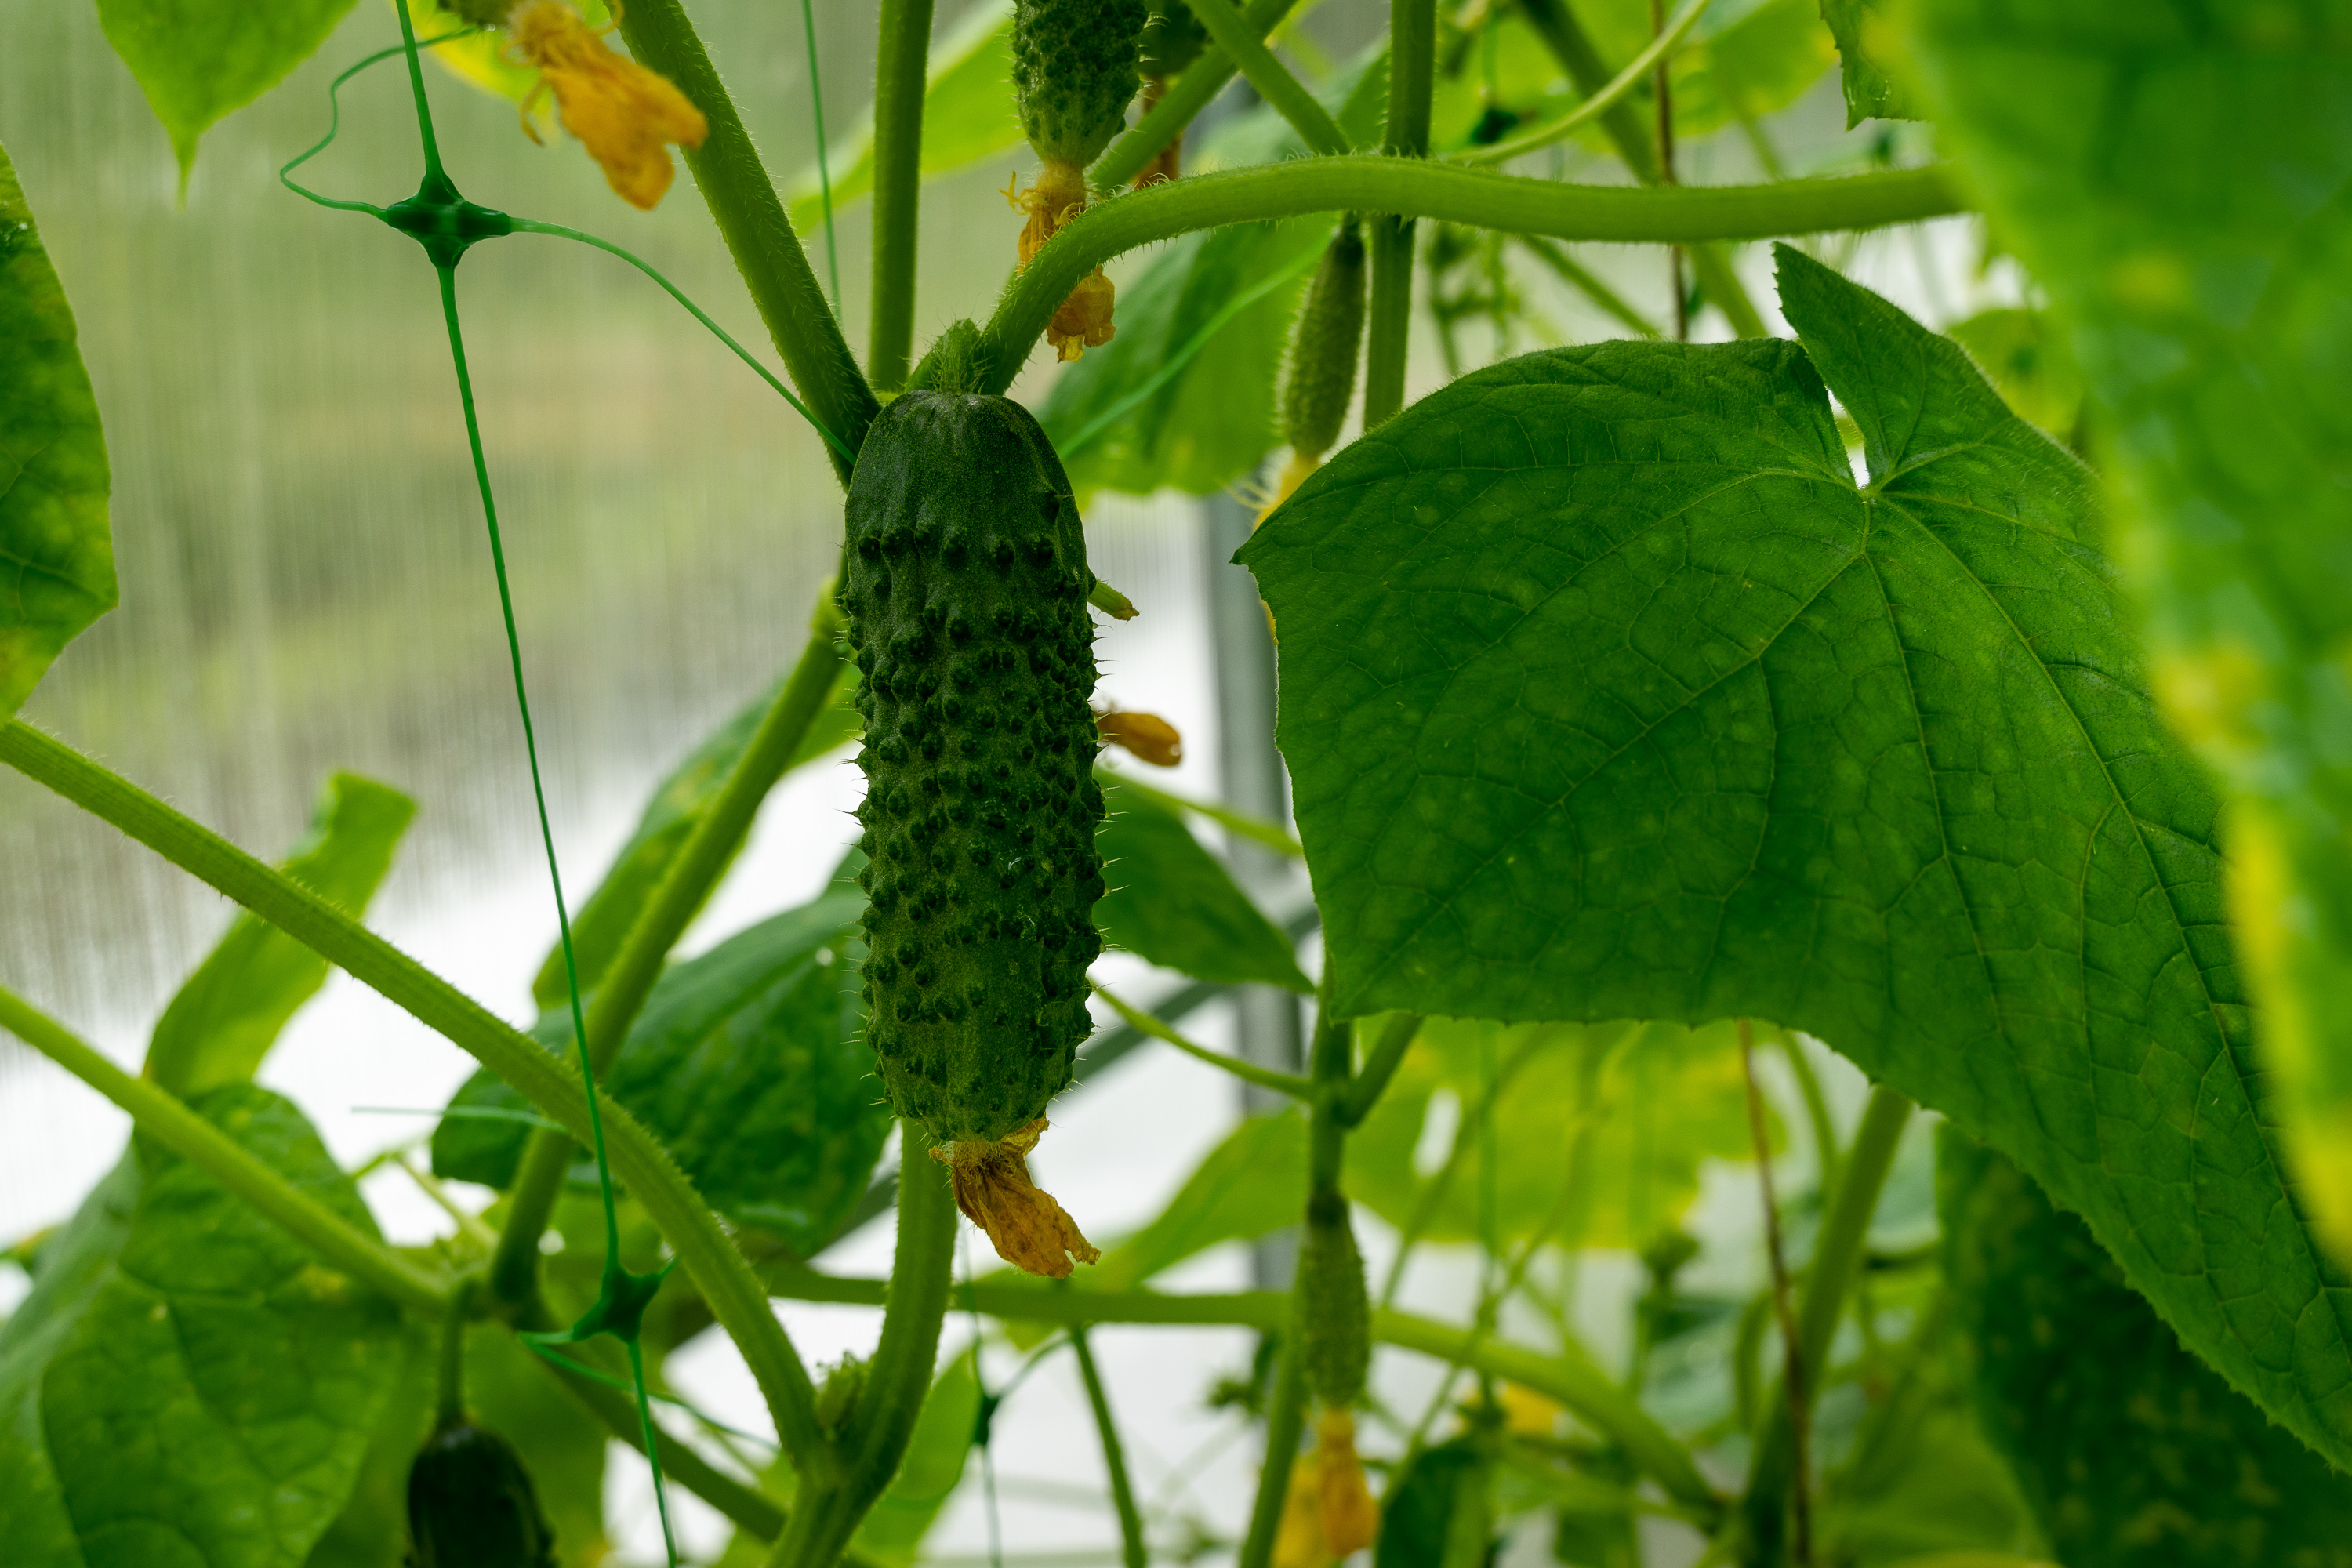
cucumbers, vegetables, food, healthy, fresh, cucumber, leaves, green, nutrition, vitamins, harvest, raw materials, plants, nature, plant, leaf, natural foods, terrestrial plant, vegetable, corn on the cob, produce, flowering plant, momordica charantia, plant stem, nightshade family, twig, herb, herbaceous plant, flower, corn, ingredient, husk, nettle family